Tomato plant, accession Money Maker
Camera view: bottom (45 deg); turntable rotation: 180 degrees
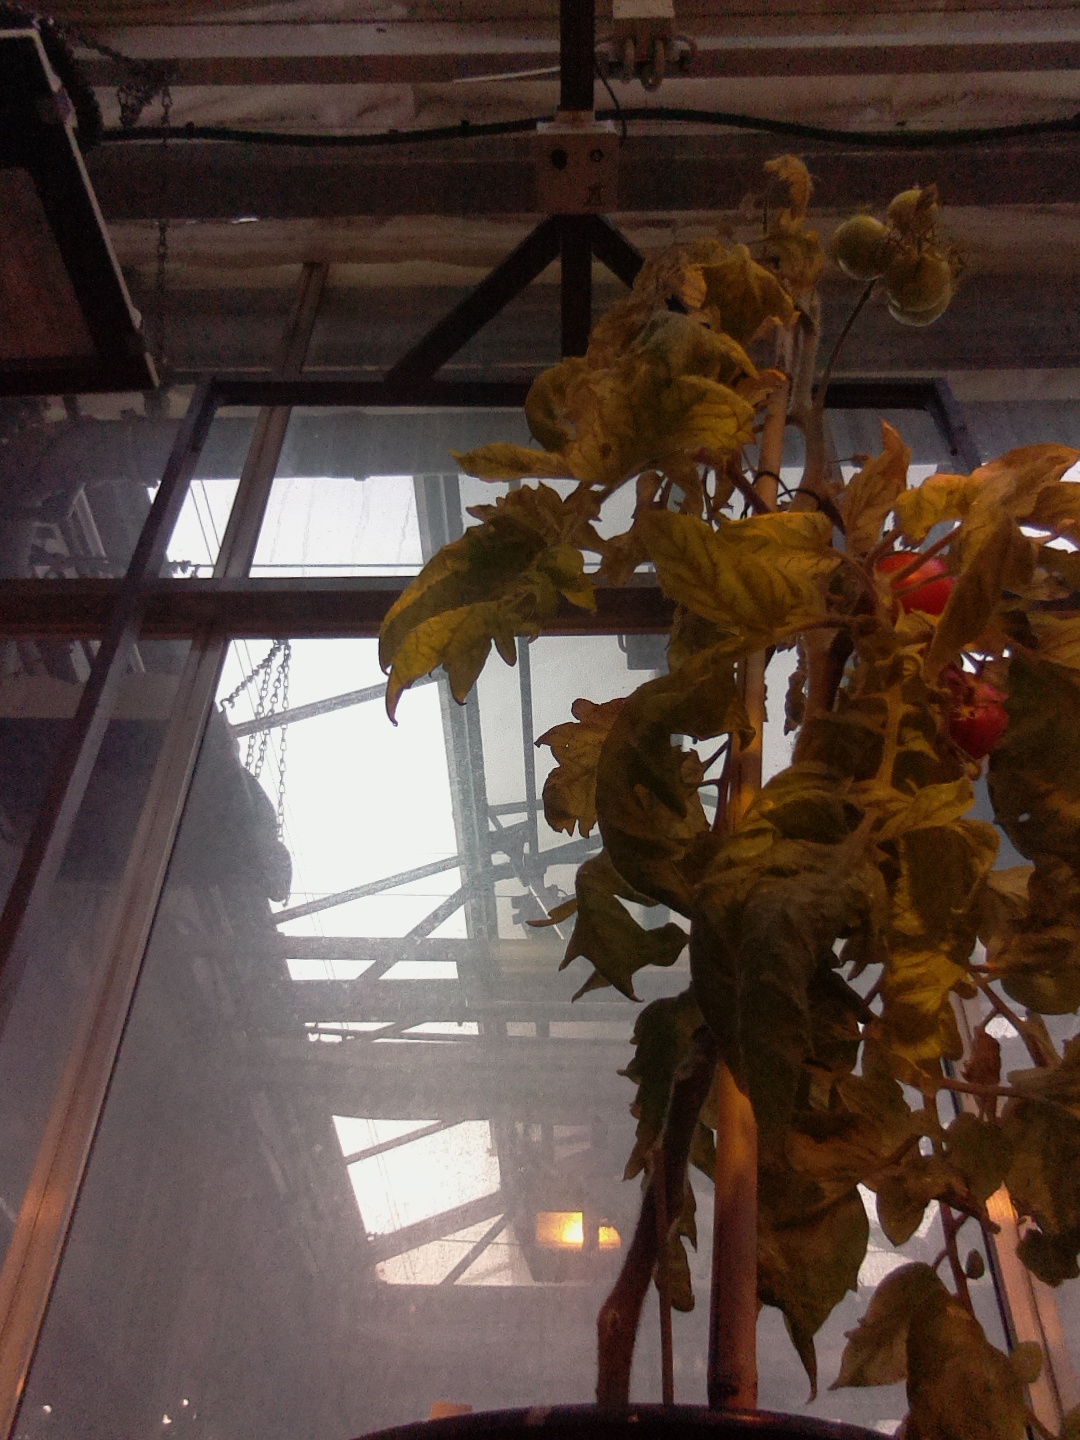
BBCH growth stage 82: 20%-30% of fruits show typical fully ripe color